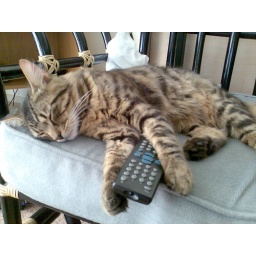
Hero, sleeping with the TV remote under his arm.